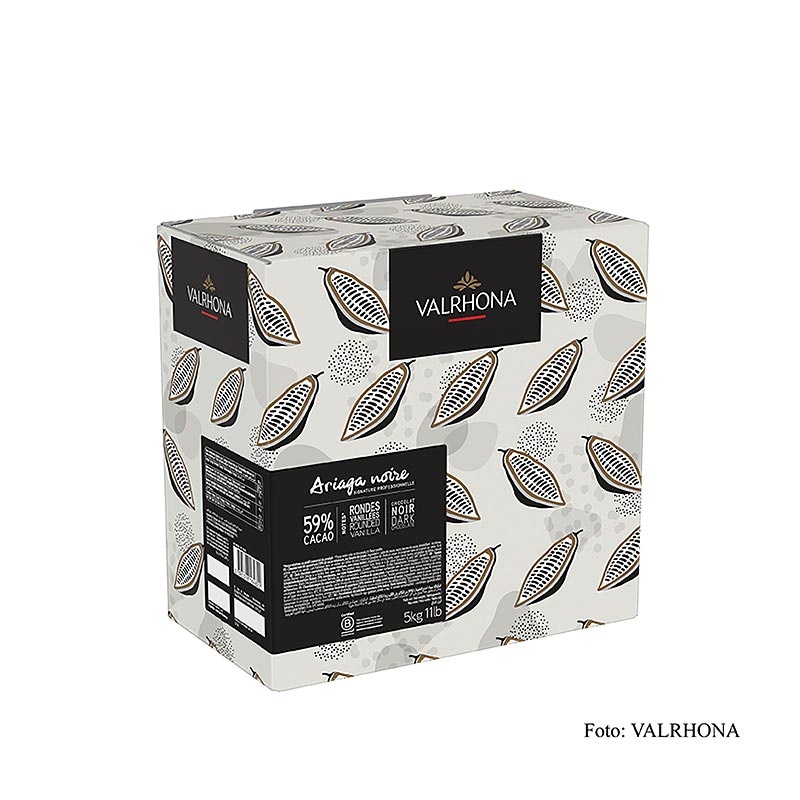
Valrhona Ariaga Noire, Zartbitter Couverture, Callets, 59% Kakao, 5 kg
Ariaga ist die neue Serie an Einstiegskuvertüren von Valrhona. Sie rundet das Sortiment von Valrhona nach unten ab. Die Kuvertüren der Ariaga Serie liegen geschmacklich etwas unter der schon länger bekannten Equatorial Serie. Diese Kuvertüren bilden preislich wie geschmacklich den Einstieg in die Welt von Valrhona. Durch ihr rundes, sinnliches Profil ist die Ariaga 59% eine Kuvertüre mit ausgegelichenem Geschmack, der ausgewogene und harmonische schokoladige Noten aufweist.
Brand: Valrhona Couverture
Category: Food, Beverages & Tobacco > Food Items > Cooking & Baking Ingredients > Baking Chocolate